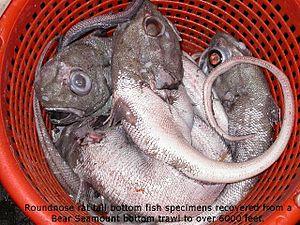
Un poisson abyssal, poisson des abysses ou poisson des profondeurs est une espèce de poissons qui passe la plus grande partie de sa vie dans les abysses. Les poissons des abysses constituent un élément important de la faune abyssale et une ressource halieutique considérable. Réputés pour leur apparence monstrueuse, la plupart mesurent à peine une dizaine de centimètres de longueur, rares sont ceux qui dépassent le mètre. En raison de leur difficile accessibilité, on ne sait que peu de choses de leur comportement, on ne peut le déduire qu'à partir de leur anatomie.